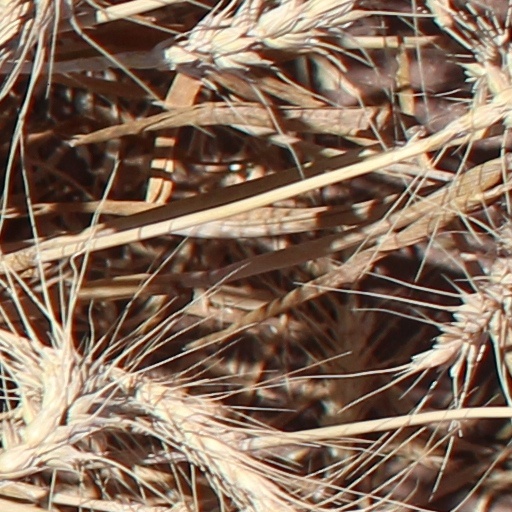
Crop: wheat